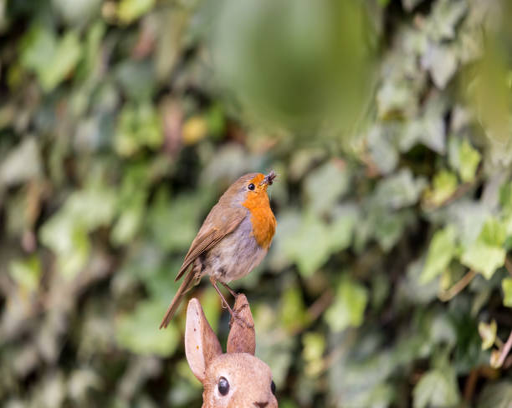
biological species in an english country garden